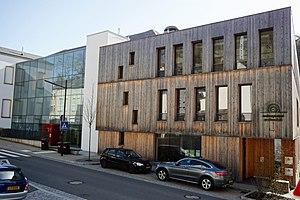
Luxembourg, quartier du Pfaffenthal: siège du ""Oekozenter Lëtzebuerg"""